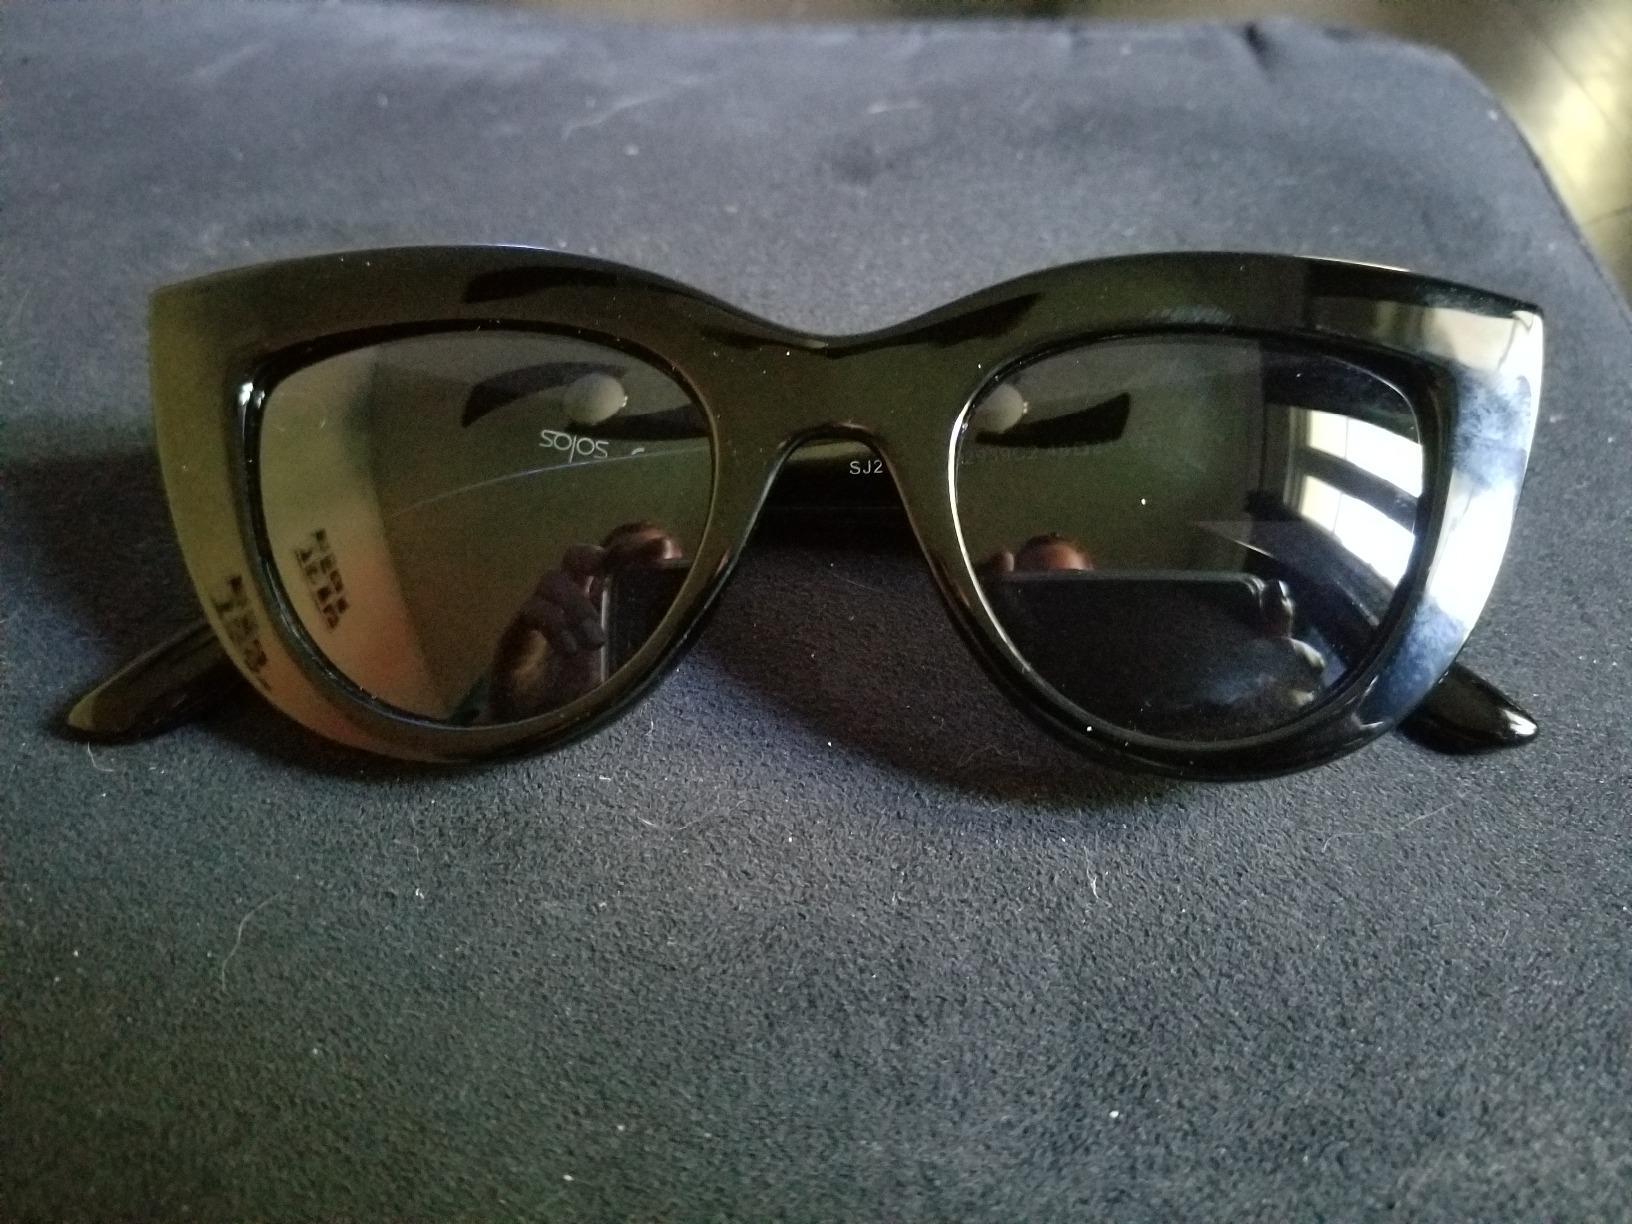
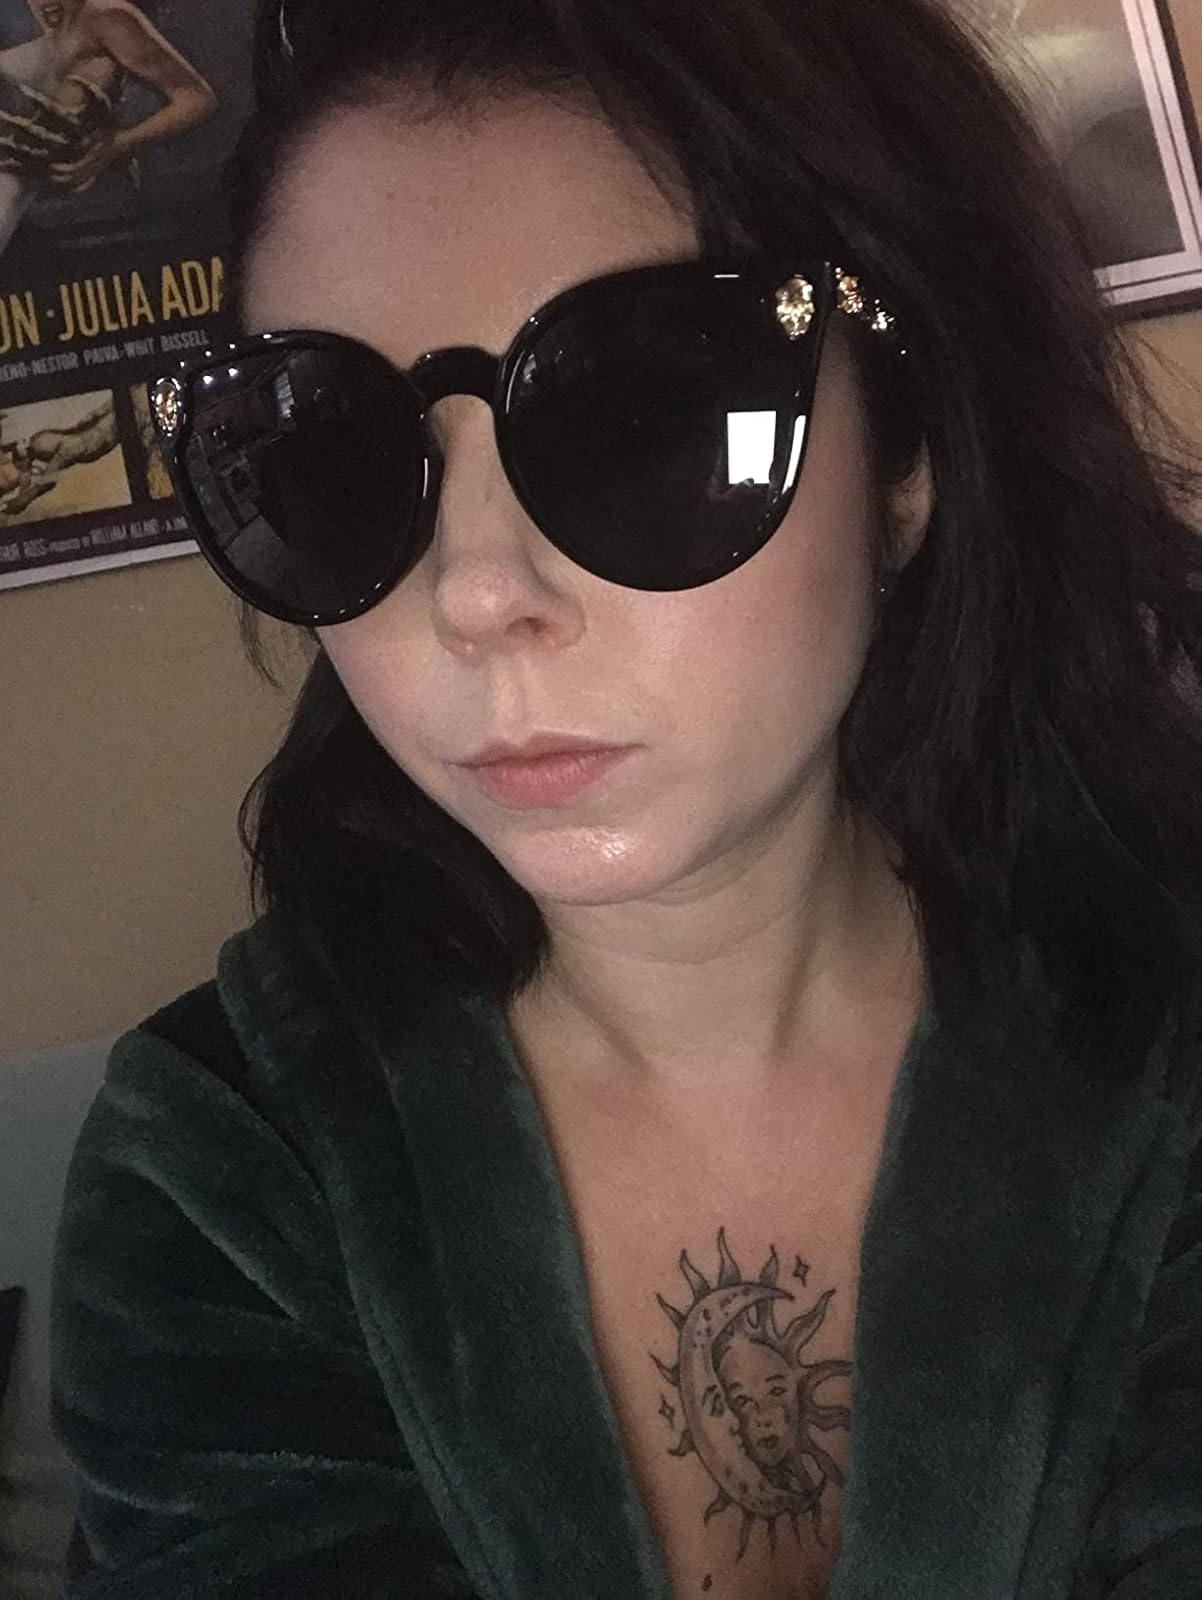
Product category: accessories_sunglasses
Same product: no